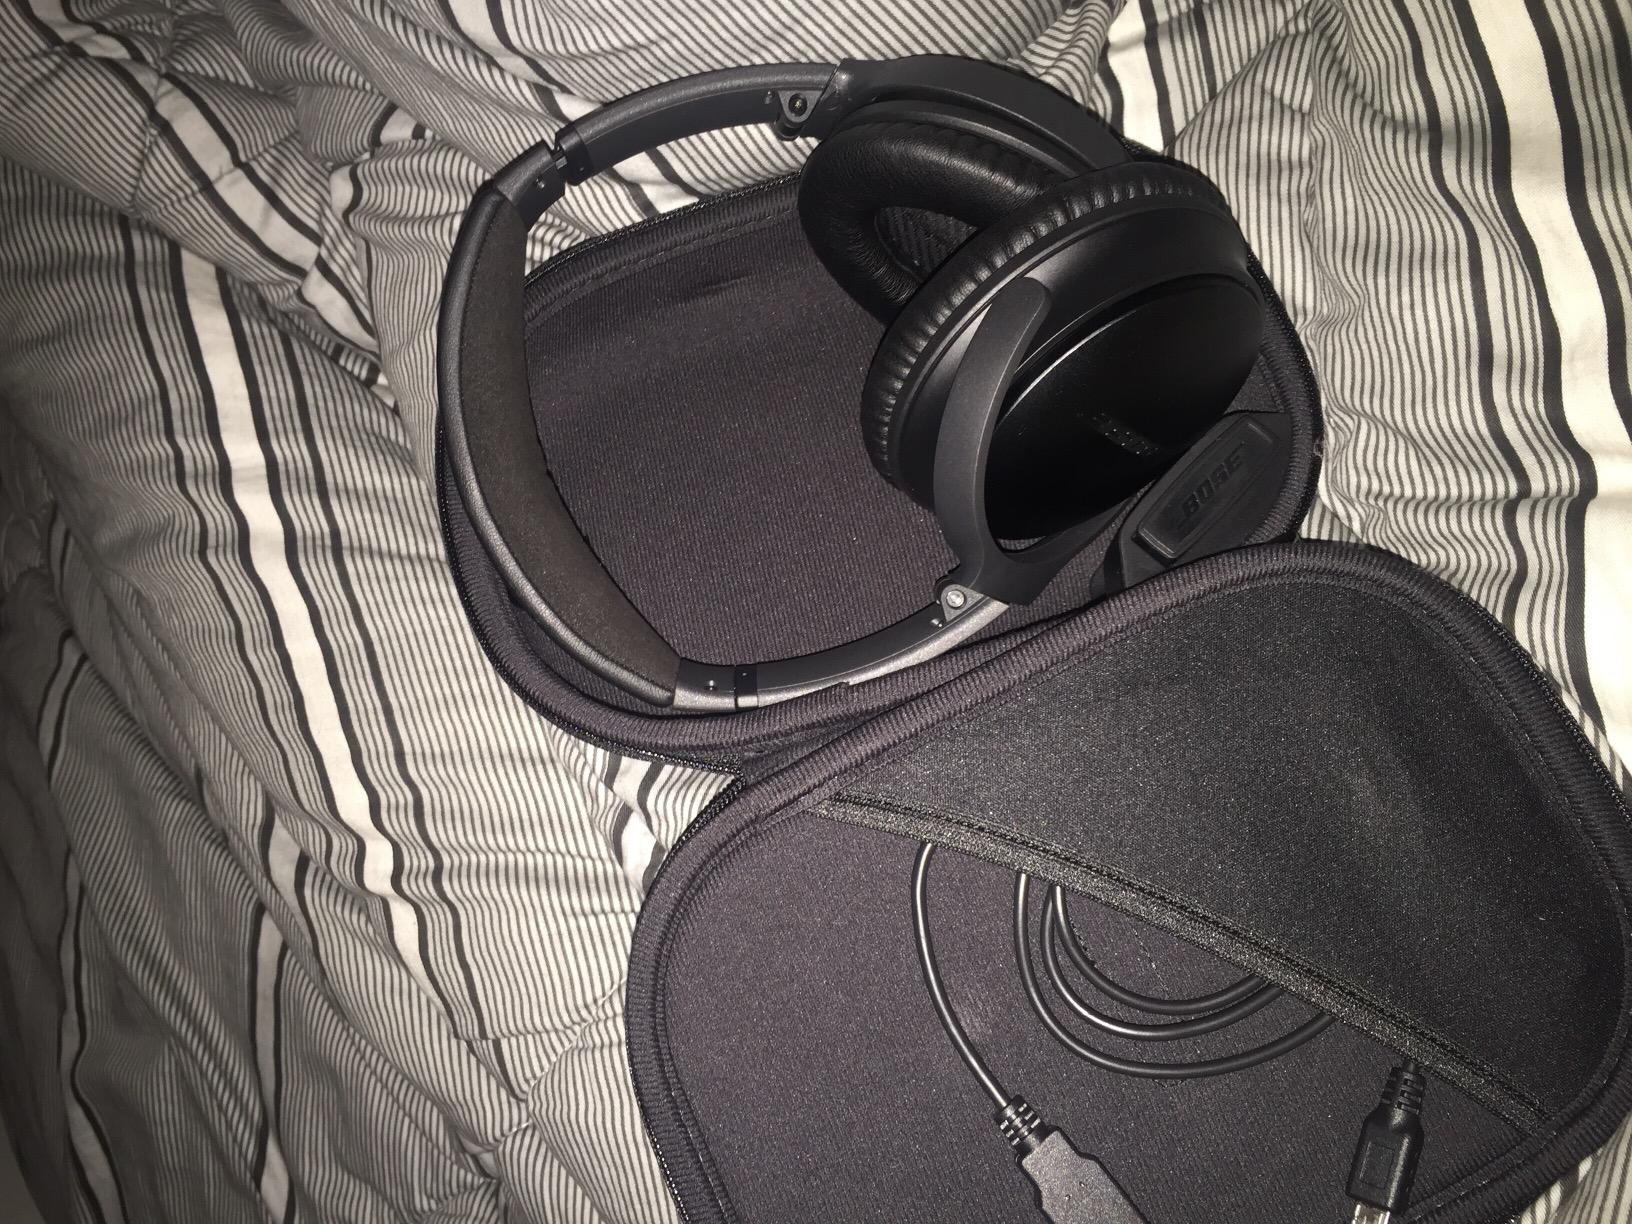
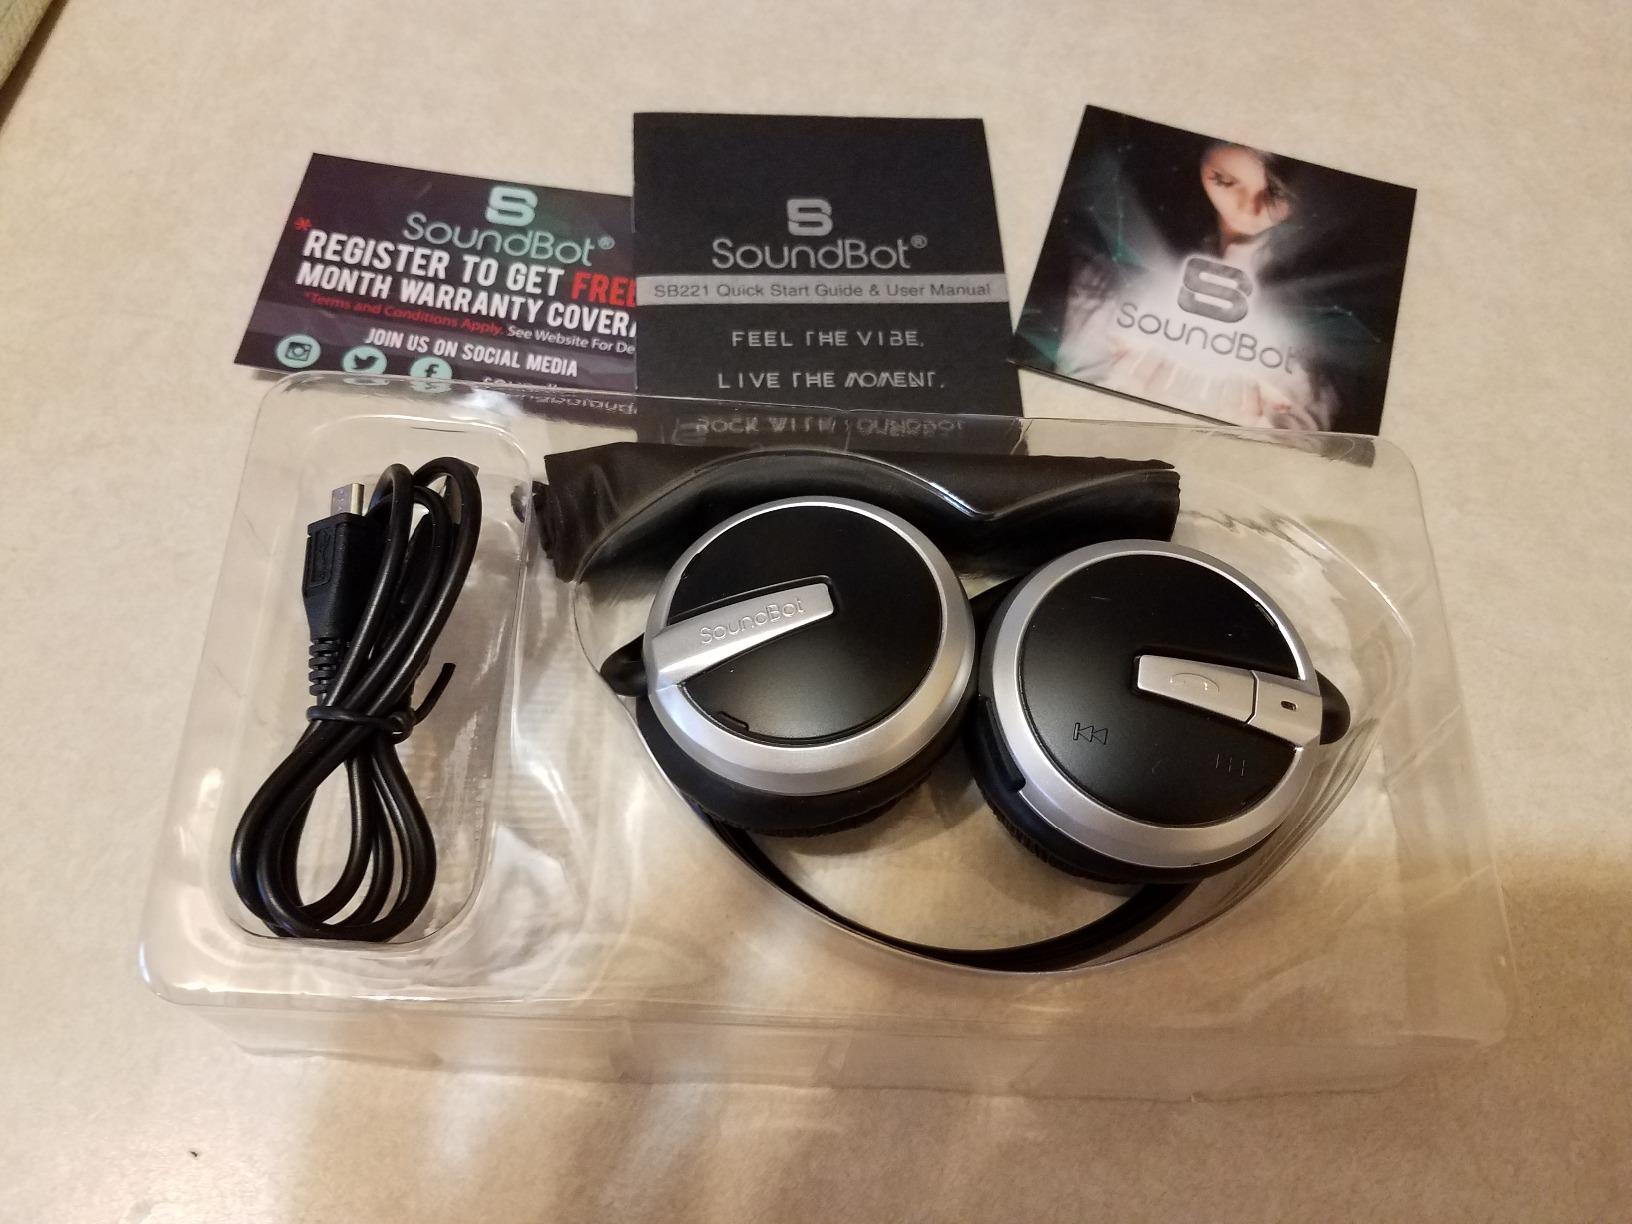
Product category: headphones
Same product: no